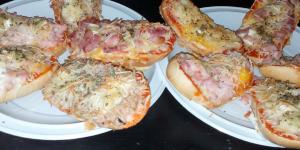
paninis caseros variados y faciles